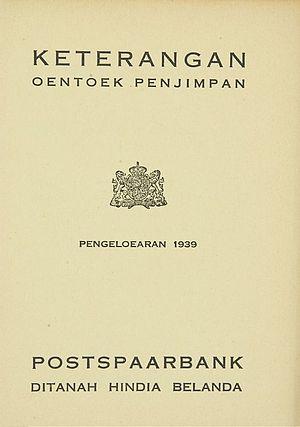
On désigne sous le nom de malais un groupe de langues très proches les unes des autres, mais que les linguistes considèrent comme étant des langues distinctes.